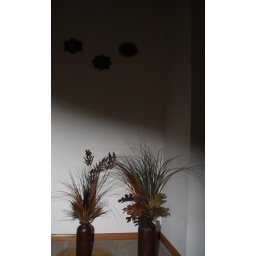
plants near wall